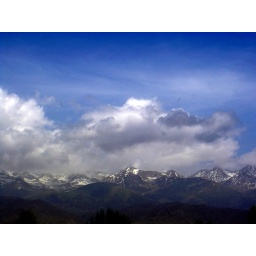
Mountains as seen from the shores of Issyk-Kul, a beautiful mountain lake in Kyrgyzstan